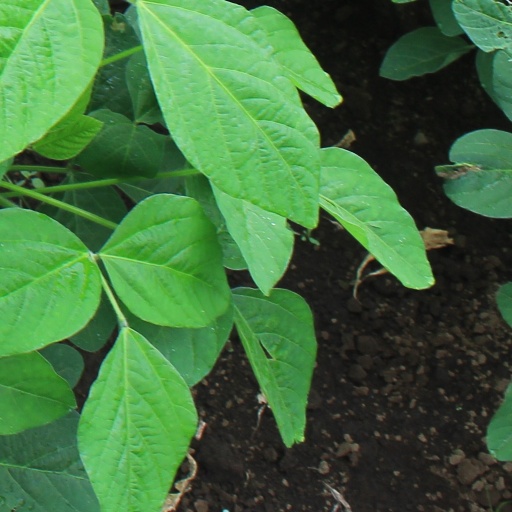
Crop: soybean